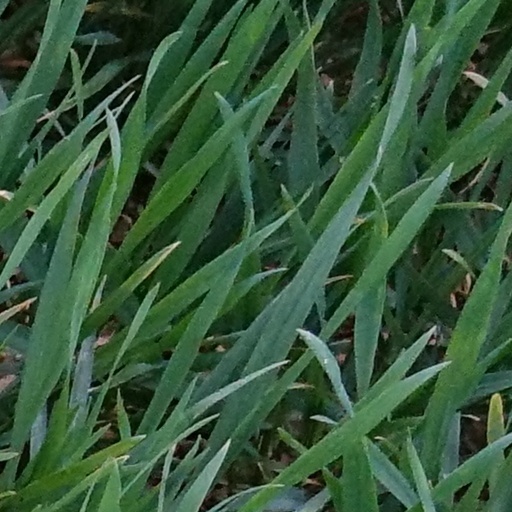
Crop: wheat